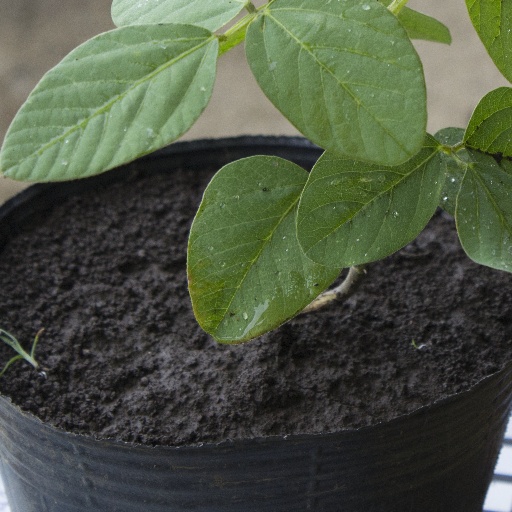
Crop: soybean